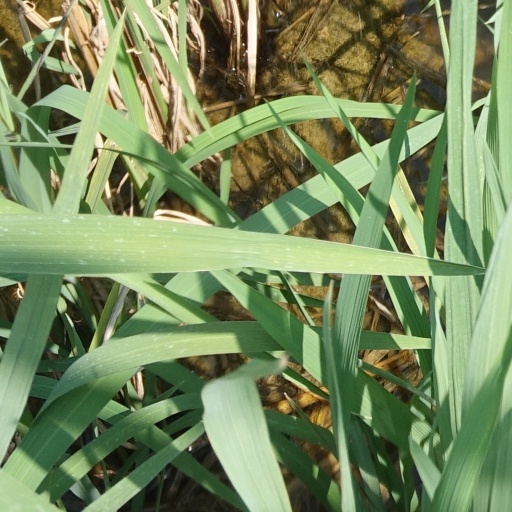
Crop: rice